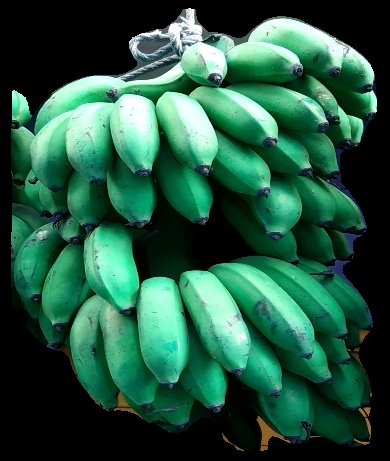
Variety: rasbale
Grade: grade2